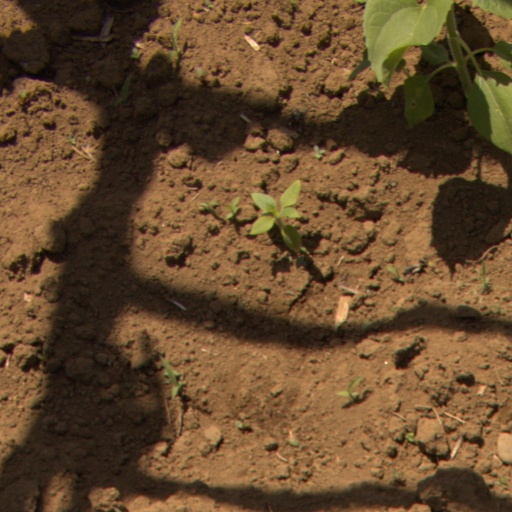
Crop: Jerusalem artichoke